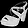
Label: Sandal